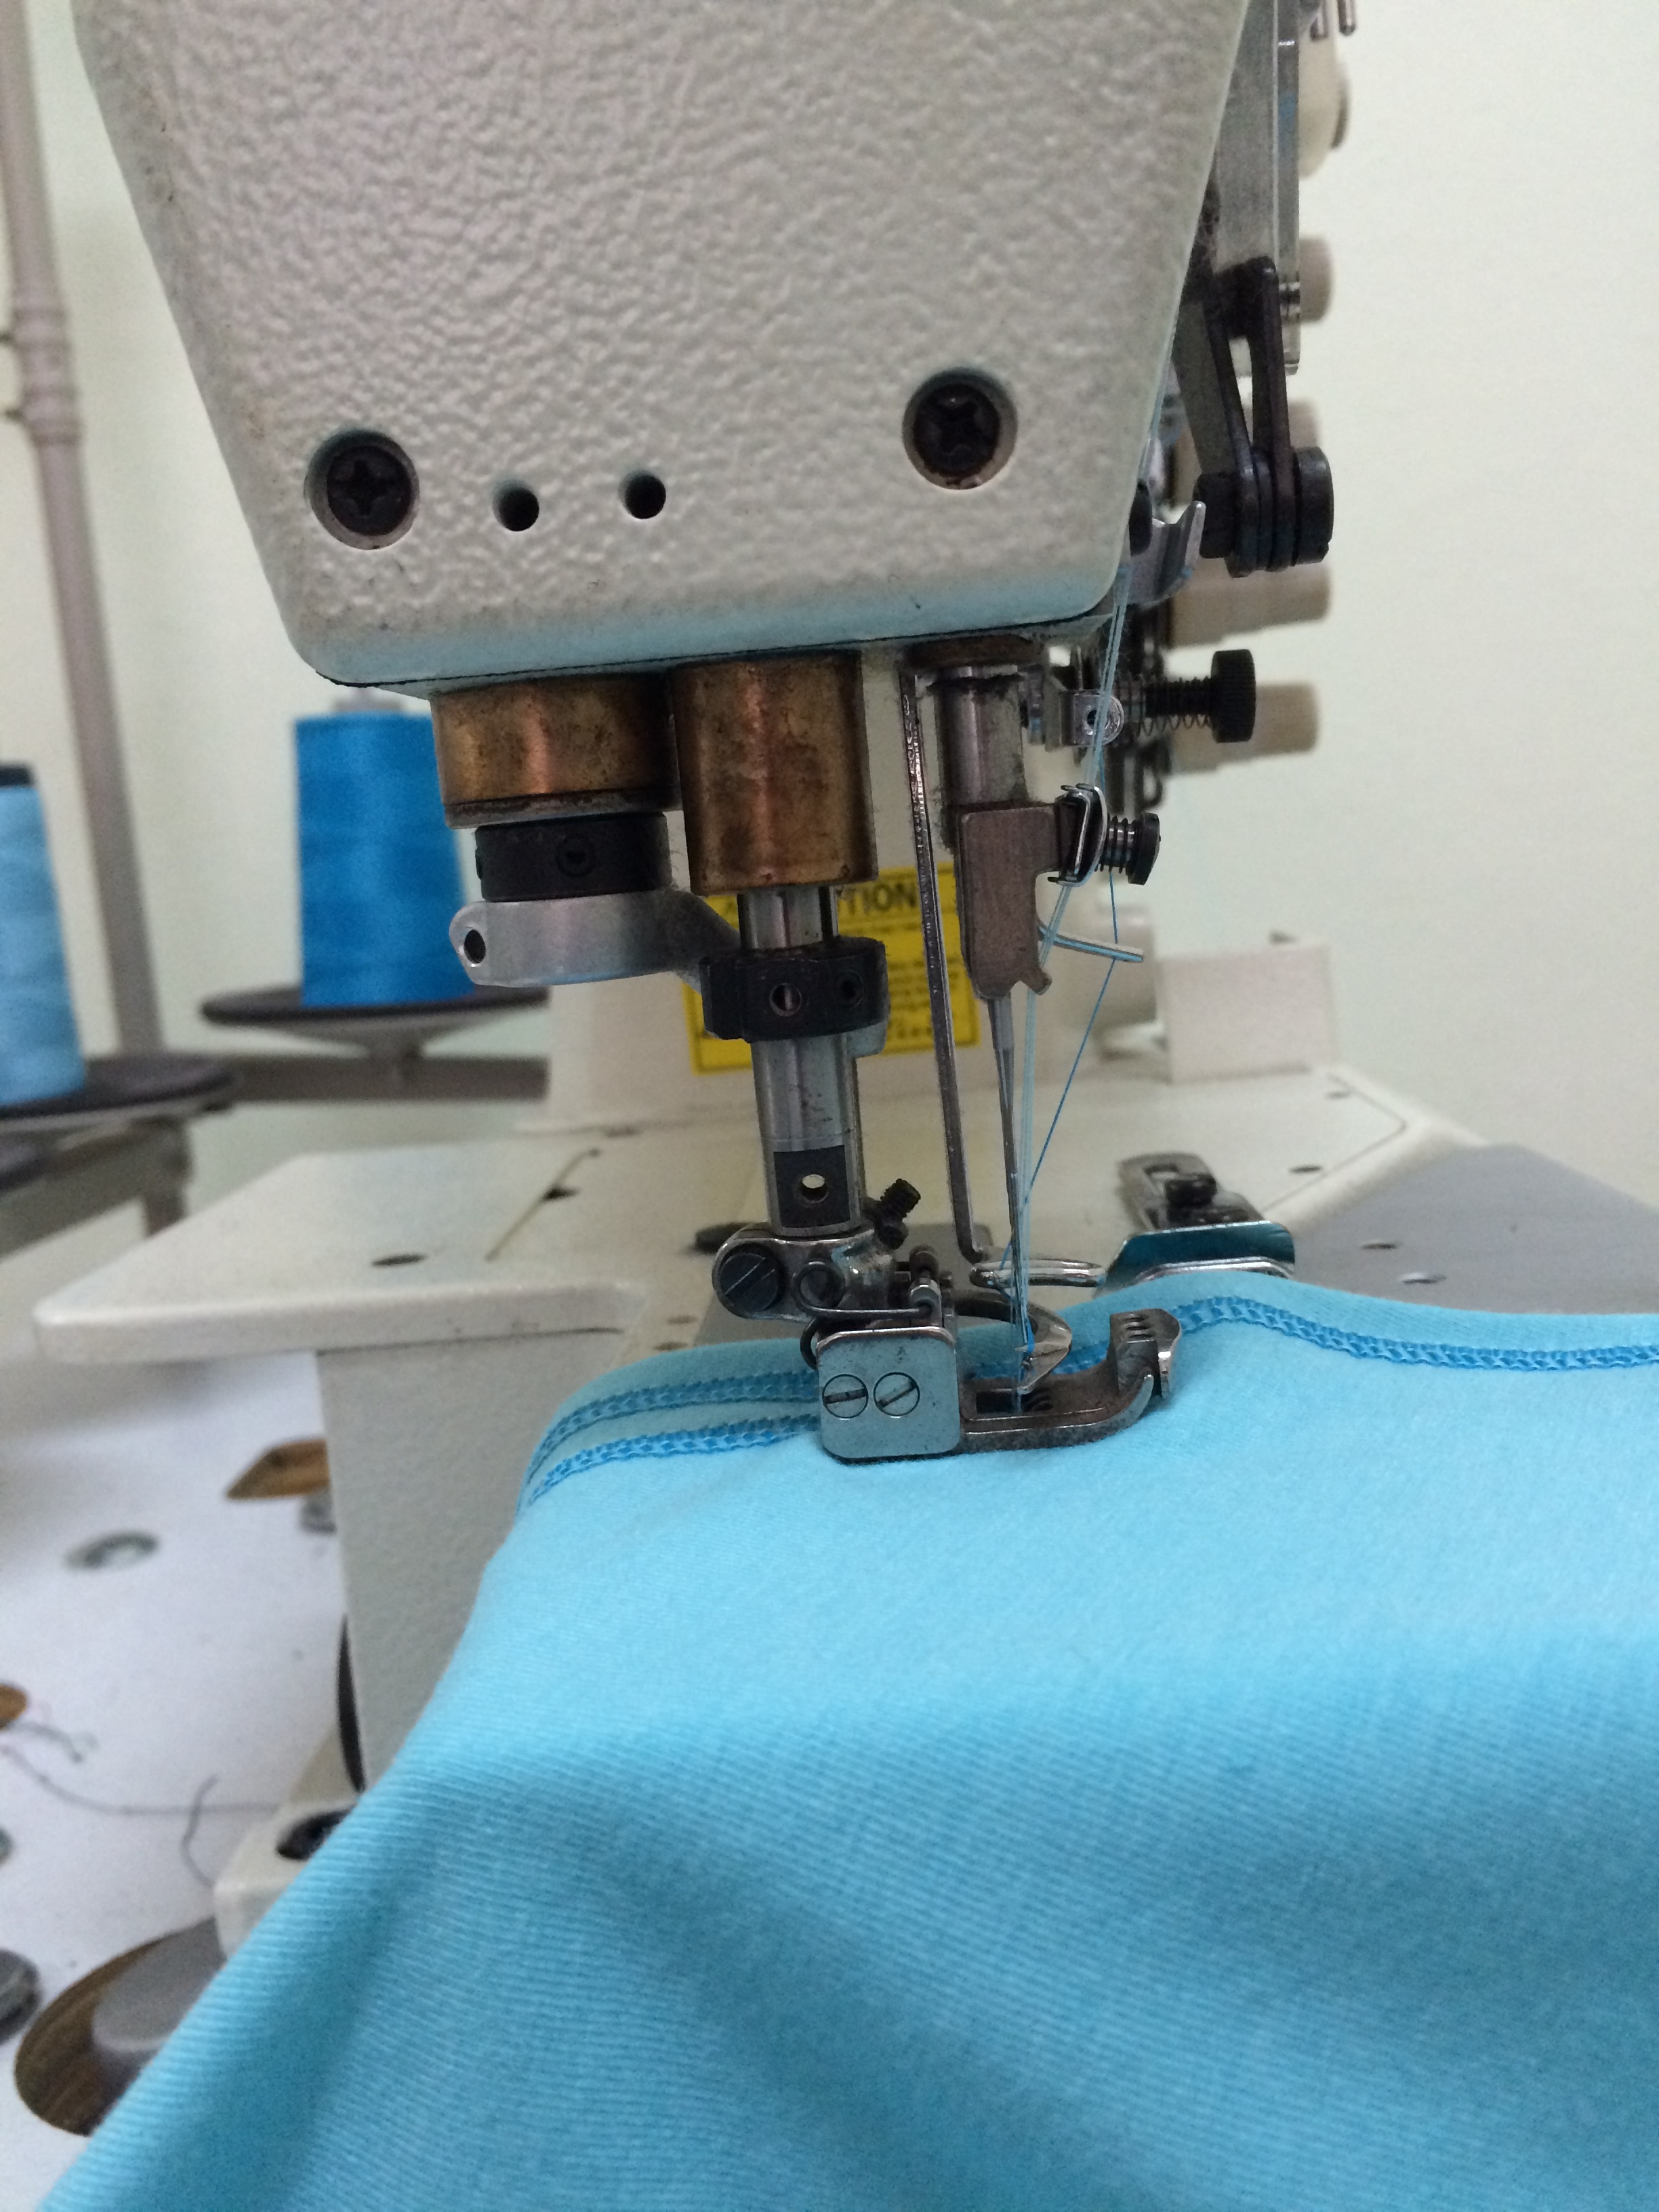
machine, sewing, sewing machine, tailor, art, hobby, dressmaker, tailoring